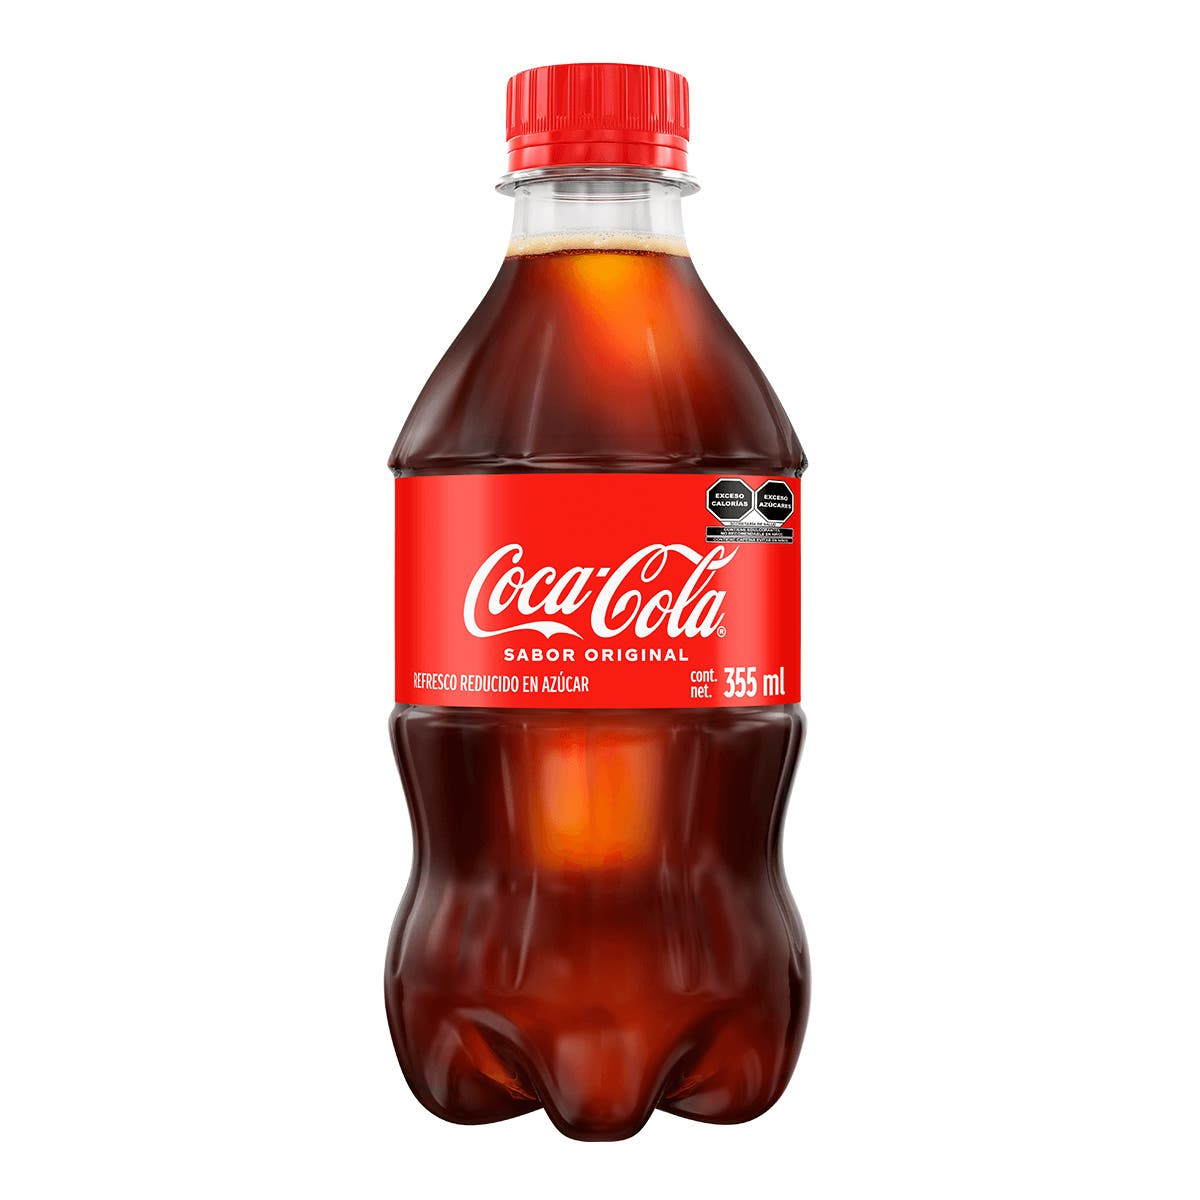
A Coca Cola soda in a 355-milliliters plastic bottle